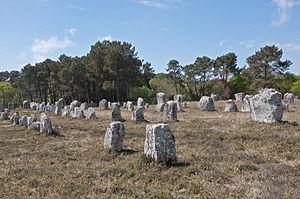
Menhirs de l'alignement de mégalithes de Kerlescan, à Carnac (Morbihan, Bretagne, France)
L'alignement de Kerlescan est un alignement mégalithique de Carnac, dans le Morbihan en France.
Le mégalithisme en Europe se réfère à tous les sites ou ensembles de sites mégalithiques présents sur le continent européen. La plupart des pays d'Europe possèdent des sites mégalithiques, bien que ceux-ci soient inégalement répartis selon les régions.
Un alignement mégalithique est un arrangement de menhirs selon une ou plusieurs rangées, lesquelles peuvent être individuelles ou groupées en lignes parallèles ou divergentes.
Les alignements de Carnac forment un site d'alignements mégalithiques exceptionnel situé sur les communes de Carnac et de La Trinité-sur-Mer dans le département du Morbihan en Bretagne et constitué d'alignements de menhirs, de dolmens et d'allées couvertes et réparti sur plus de quatre kilomètres. Les alignements de Carnac sont les ensembles mégalithiques les plus célèbres et les plus impressionnants de cette période avec près de 4 000 pierres levées vers 4500 ans avant notre ère.